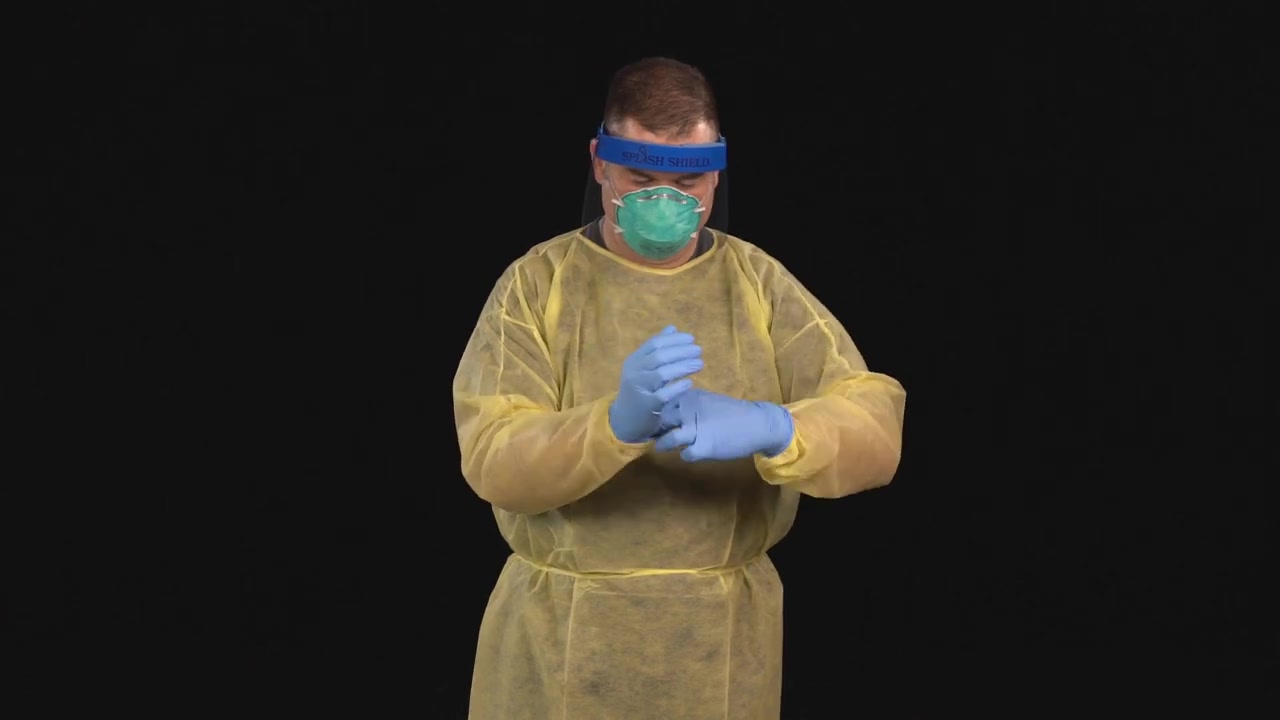
Objects detected:
Coverall
Gloves
Gloves
Face_Shield
Mask